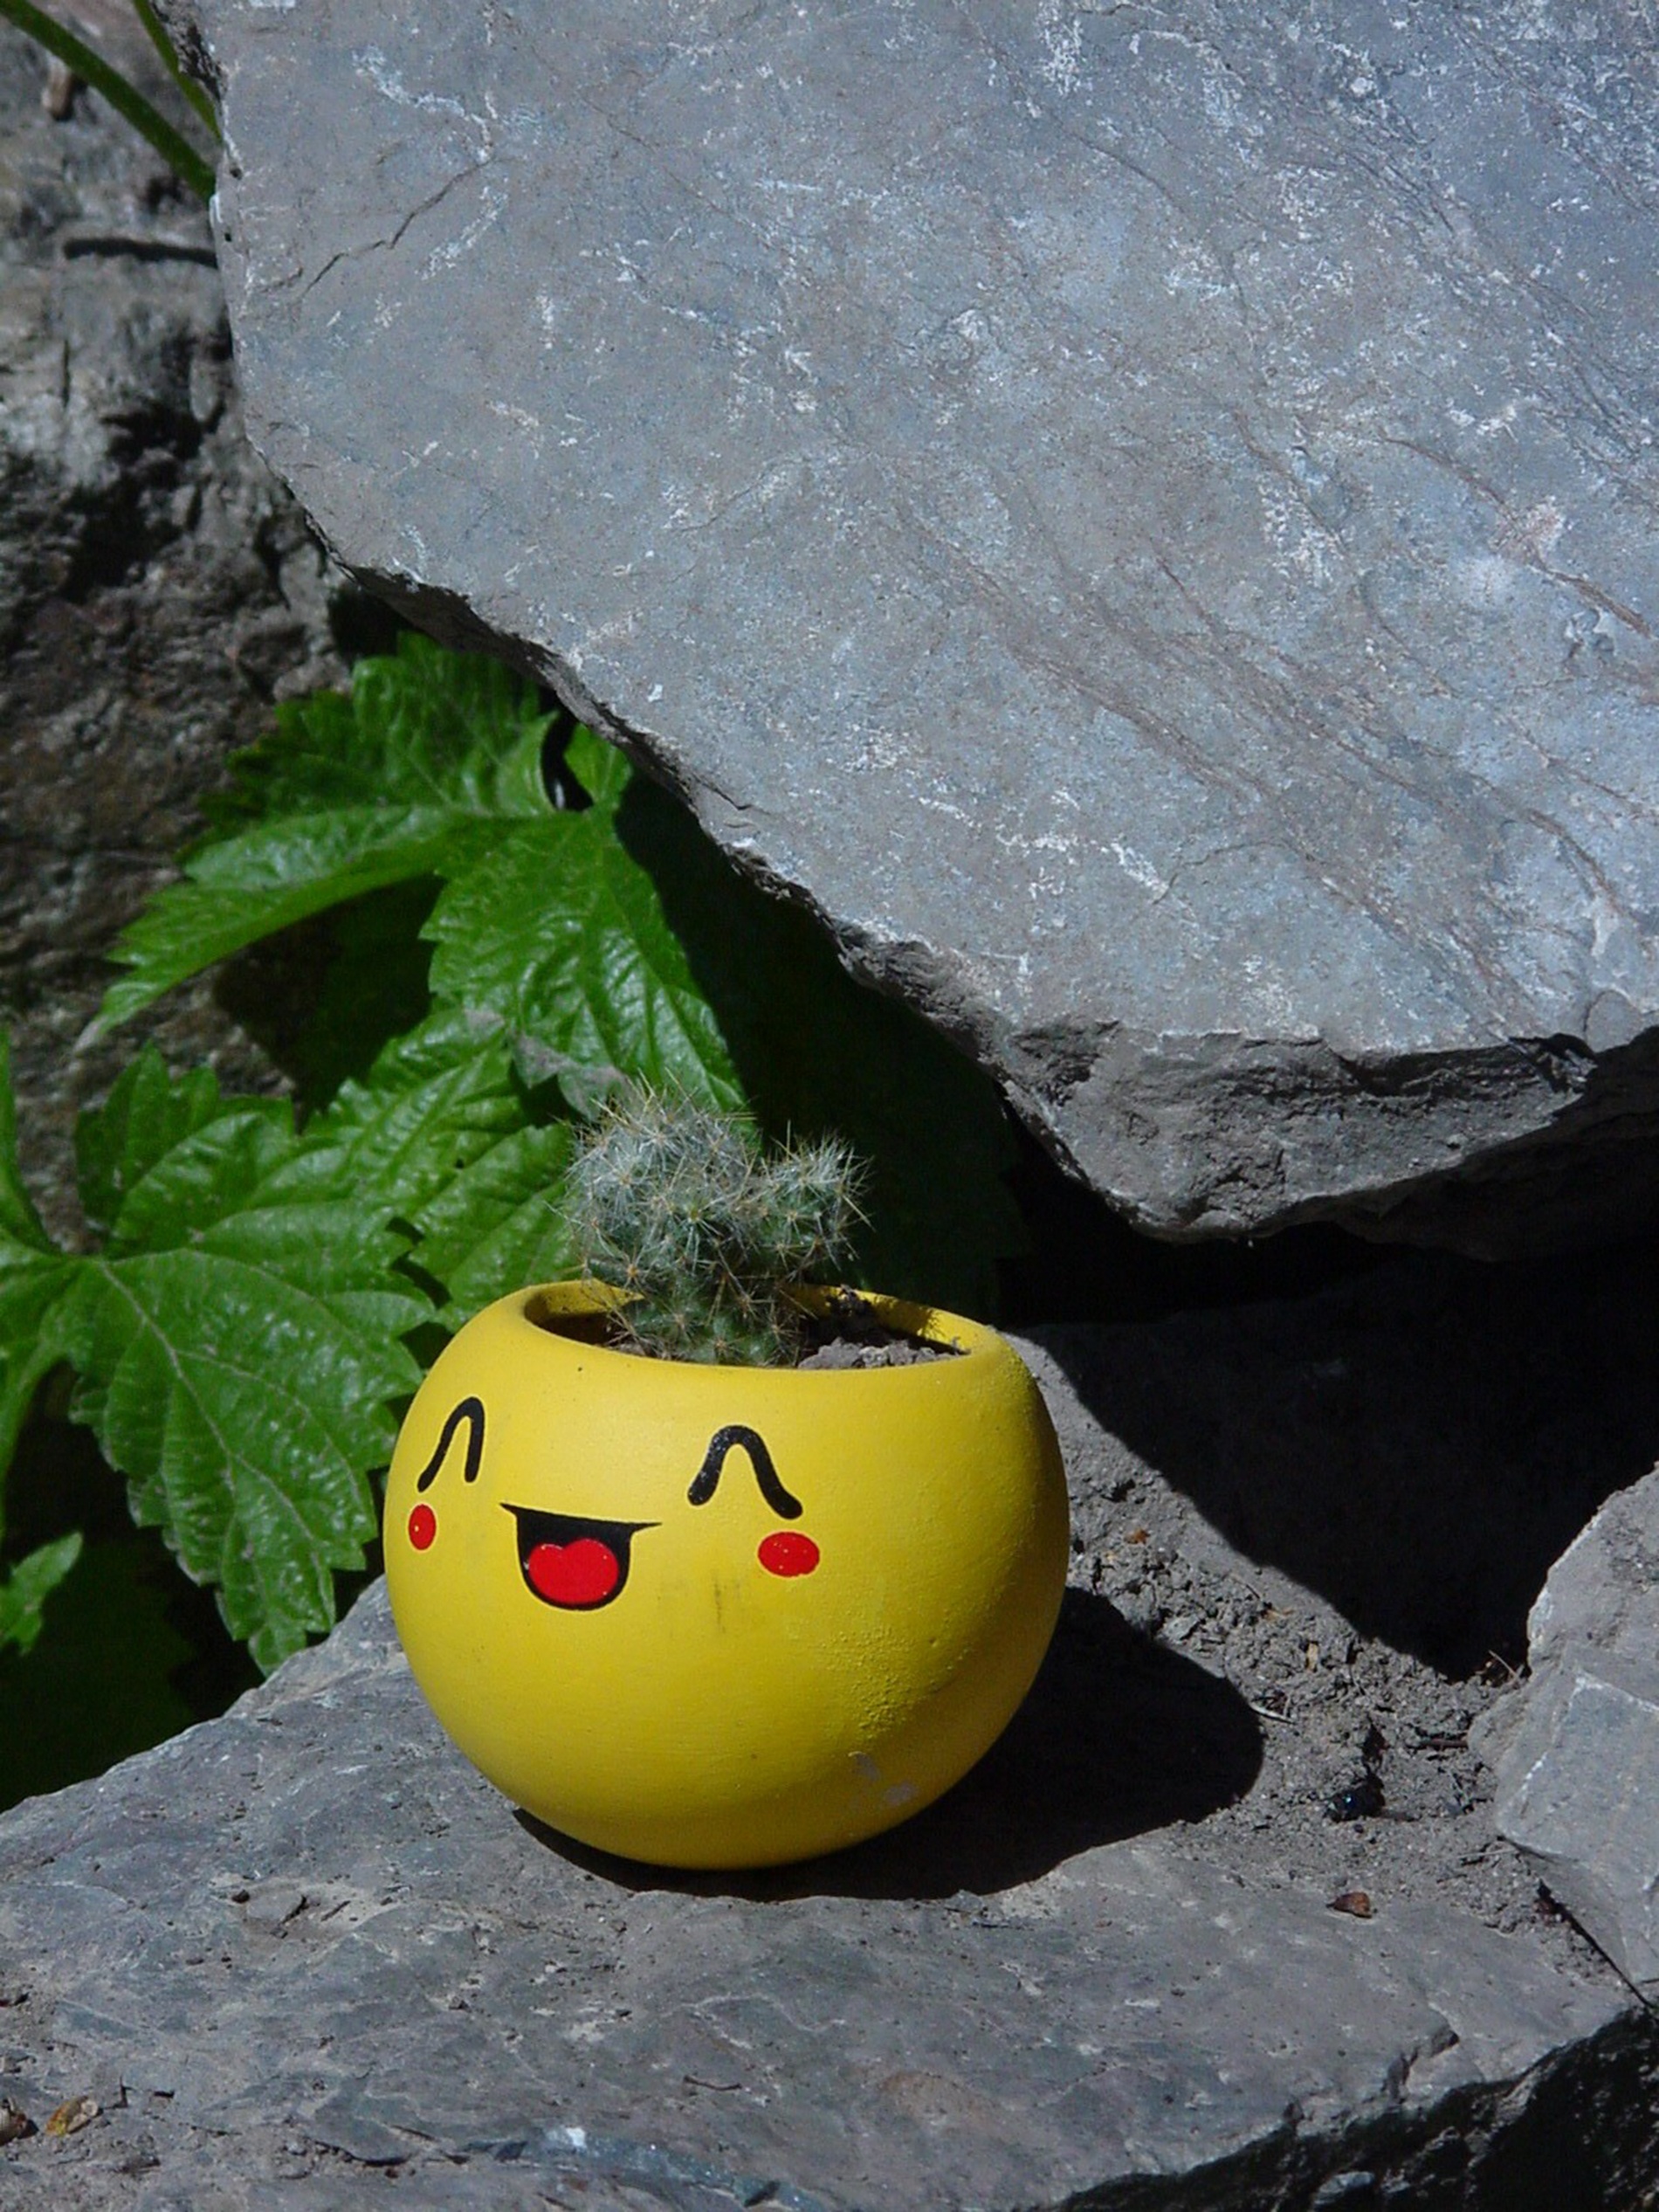
cactus, flower, pot, stone, produce, pumpkin, plants, pots